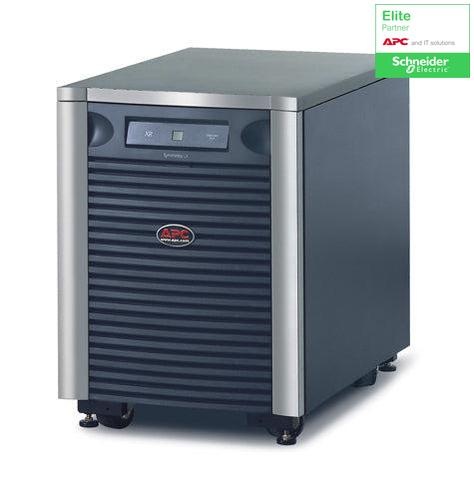
Apc Symmetra Lx 9 Battery Tower
Symmetra LX 9 Battery Tower XR Frame, 208V APC Symmetra LX 9 Battery Tower. Battery technology: Sealed Lead Acid (VRLA). Product colour: Black, Certification: CSA,UL 1778. Weight: 87.3 kg. Package weight: 119.1 kg. Dimensions (WxDxH): 483 x 726 x 602 mm, Package dimensions (WxDxH): 599 x 997 x 914 mm Modular design Increases adaptability with an open architecture configurable to any IT environment. Modular design Modular construction - can be deployed as a non-standby and migrate to a standby (UPS) system. Hot-swappable batteries Ensures clean, uninterrupted power to protected equipment while batteries are being replaced Battery modules connected in parallel Delivers higher availability through redundant batteries. User-replaceable batteries Increases availability by allowing a trained user to perform upgrades and replacements of the batteries reducing Mean Time to Repair (MTTR) Stackable external battery frames Saves floor space without compromising runtime requirements. Plug-and-Play external batteries Ensures clean, uninterrupted power to the loads when adding extra runtime to the UPS. Modular design Provides fast serviceability and reduced maintenance requirements via self-diagnosing, field replaceable modules. Modular design Modular design provides scalable solutions to add cooling as demand increases.
Brand: APC by Schneider Electric
Category: Electronics > Electronics Accessories > Power > Batteries > UPS Batteries